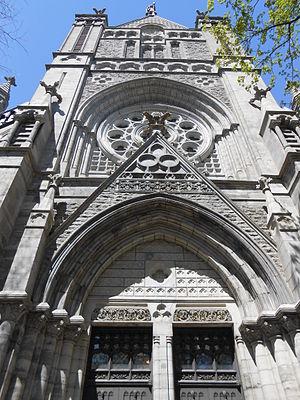
Le transept sud de l'Église-de-Saint-Jacques, classé monument historique, est la façade d'un bras du segment transversal d'un ancien lieu de culte de confession catholique construit de 1889 à 1891. Il est situé au 455, rue Sainte-Catherine Est, dans l'arrondissement de Ville-Marie à Montréal. Il est intégré au pavillon Judith-Jasmin de l'Université du Québec à Montréal.